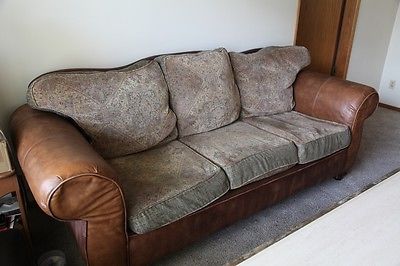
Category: sofa